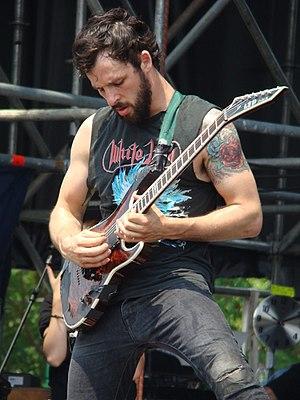
Gods of Metal 2008
Ben Weinman est un musicien américain originaire du New Jersey. Il est leader, cofondateur et guitariste principal du groupe The Dillinger Escape Plan ainsi que son dernier membre originel.